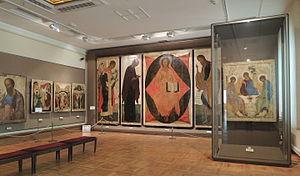
L'icône de la Trinité est une icône russe peinte par Andreï Roublev entre 1410 et 1427, dont le sujet est l'hospitalité d’Abraham, thème de l'Ancien Testament sur lequel se sont penchés les Pères de l'Église pour parler de la Trinité.